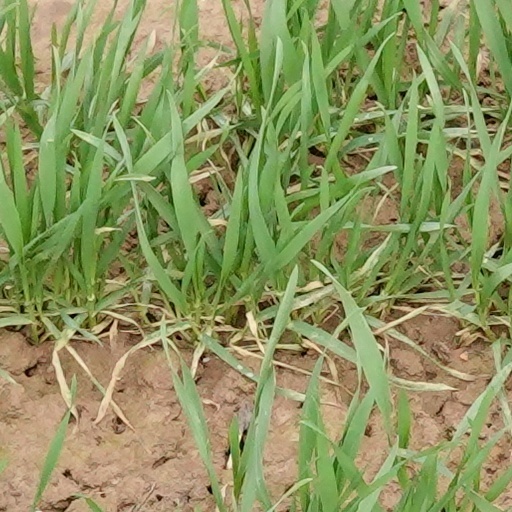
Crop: wheat